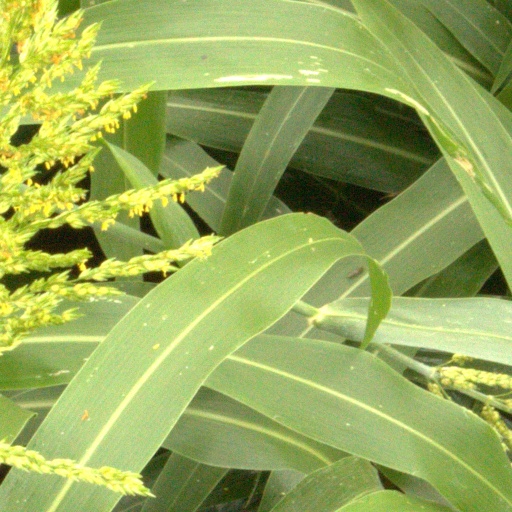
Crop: sorghum